Korean shamanism

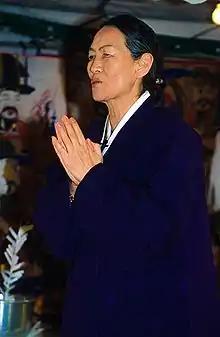
Kim Kŭm-hwa became one of the world's most famous from the 1980s onward

Also used in many are blades, objects symbolizing the bravery of the possessing warrior spirits. The may stab themselves in the chest with the knives, run the blade along their tongue, or press it to their face and hands. Riding knives is termed and involves the walking barefoot on the upturned blade of the knife, sometimes while speaking in , or possessed speech. Practitioners claim that it is the spirits that prevent the from being cut by the blade, and the ability to undertake such dangerous acts without harm is regarded as evidence for the efficacy of the rite. Some practitioners acknowledge instances in which they have been cut by the blades. has become an expected part of staged or cinematic .